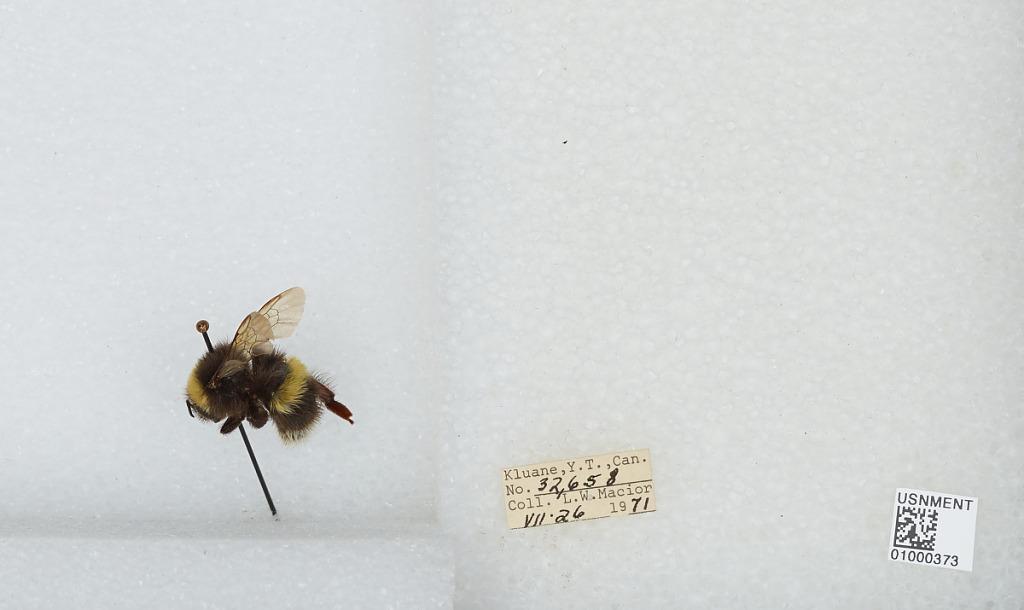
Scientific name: Bombus (Bombus) lucorum (Linnaeus)
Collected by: L. Macior
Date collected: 1971-7-26
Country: Canada
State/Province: Yukon Territory
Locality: Kluane
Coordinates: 60.75, -139.5